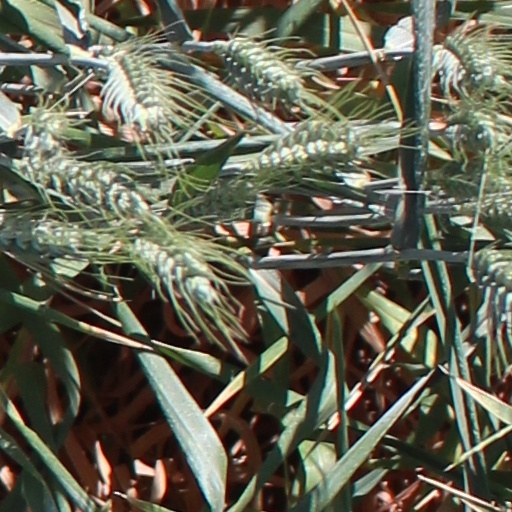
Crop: wheat